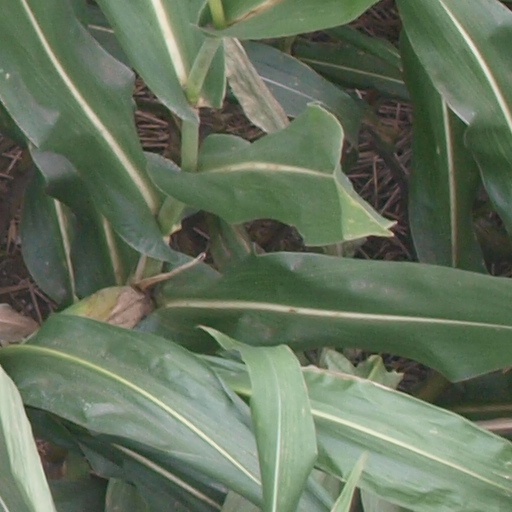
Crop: maize; corn